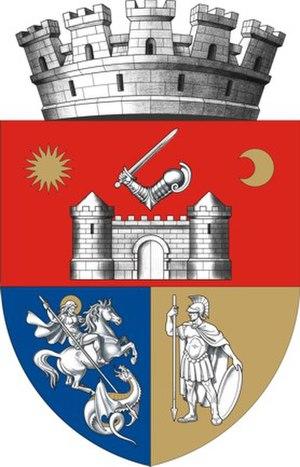
Caransebeș, est une ville du Banat roumain, dans le județ de Caraș-Severin. Construite à la confluence du Timiș et du Sebeș, elle se situe au pied des Monts du Banat. C'est un important nœud ferroviaire roumain.